Describe the emotion expressed in this image:  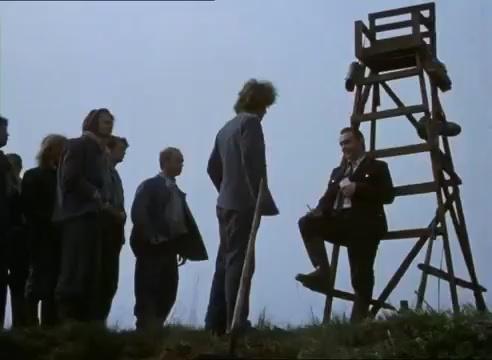
This person displays Pain, valence and arousal with low intensity.